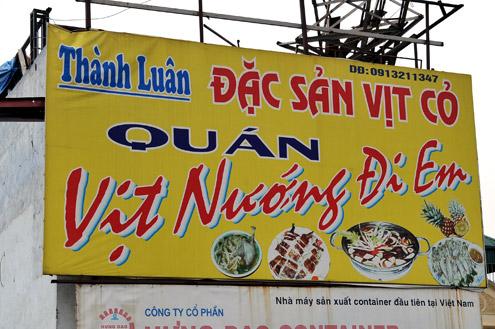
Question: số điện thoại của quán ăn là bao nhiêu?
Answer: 0913211347